Queen Elizabeth II Diamond Jubilee Medal

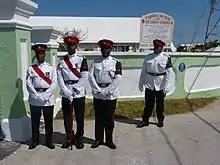
Soldiers of the Royal Bermuda Regiment of the British Army, two wearing the Queen Elizabeth II Diamond Jubilee Medal

In keeping with previous jubilees, plans for a commemorative medal were first announced by the Lord President of the Council, Lord Mandelson, in early 2010. The design and eligibility criteria were subsequently announced by the Secretary of State for Culture, Jeremy Hunt, in the summer of 2011, stating "I hope the official medal will serve as a mark of thanks to all those who give so much in the name of society and public service and I extend my congratulations to all the recipients."